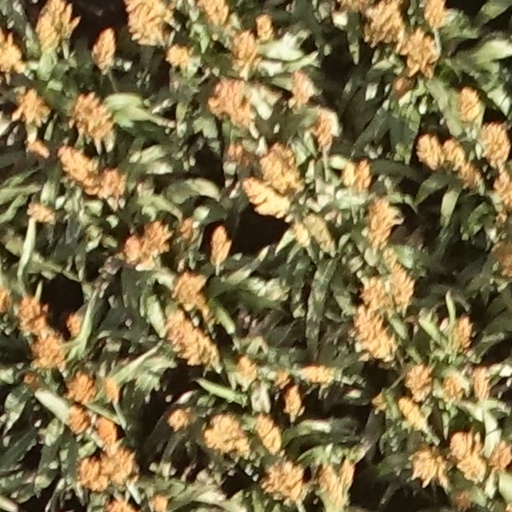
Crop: sorghum